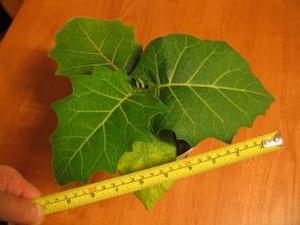
Solanum sessiliflorum appelé Cocona ou Tomate Chauve Souris est un arbuste tropical appartenant à la famille des Solanaceae. Ses grosses branches robustes portent des feuilles dentées et velues. Son fruit est une baie comestible rouge, orange ou jaune. On le rencontre principalement en Amérique du Sud en bordure de la région amazonienne, comme dans la province de Purús à l'Est du Pérou.